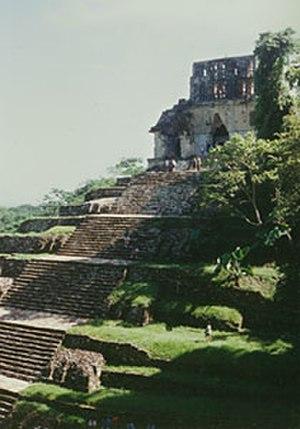
La civilisation maya est une ancienne civilisation de Mésoamérique principalement connue pour ses avancées dans les domaines de l'écriture, de l'art, de l'architecture, de l'agriculture, des mathématiques et de l'astronomie. C'est une des civilisations précolombiennes les plus étudiées avec celles des Aztèques et des Incas.